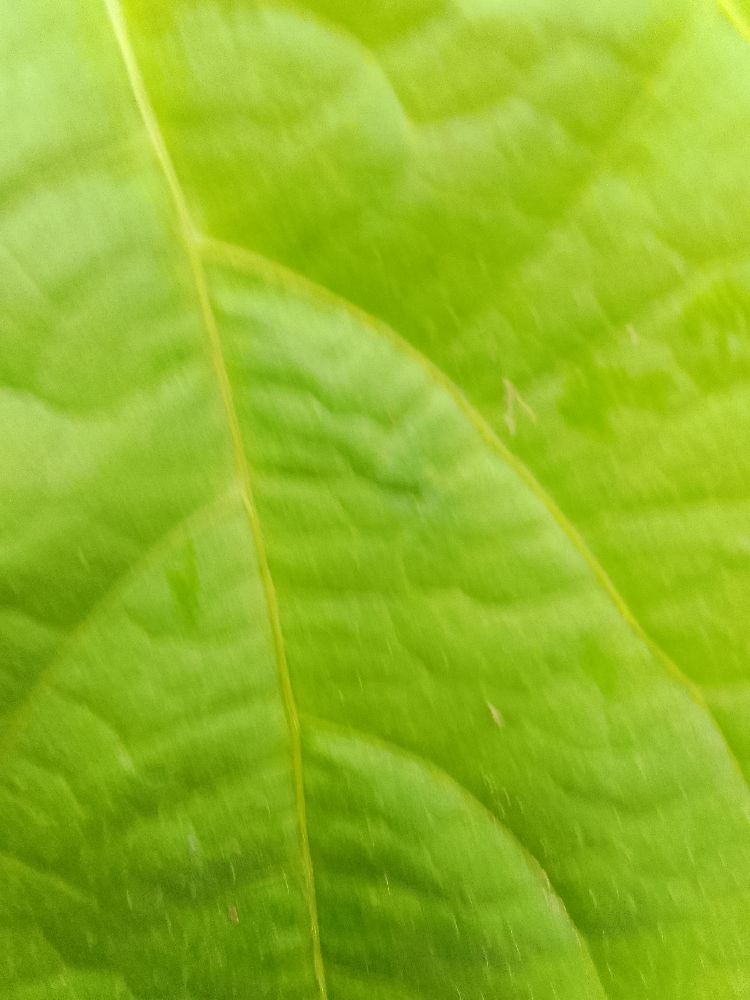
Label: healthy